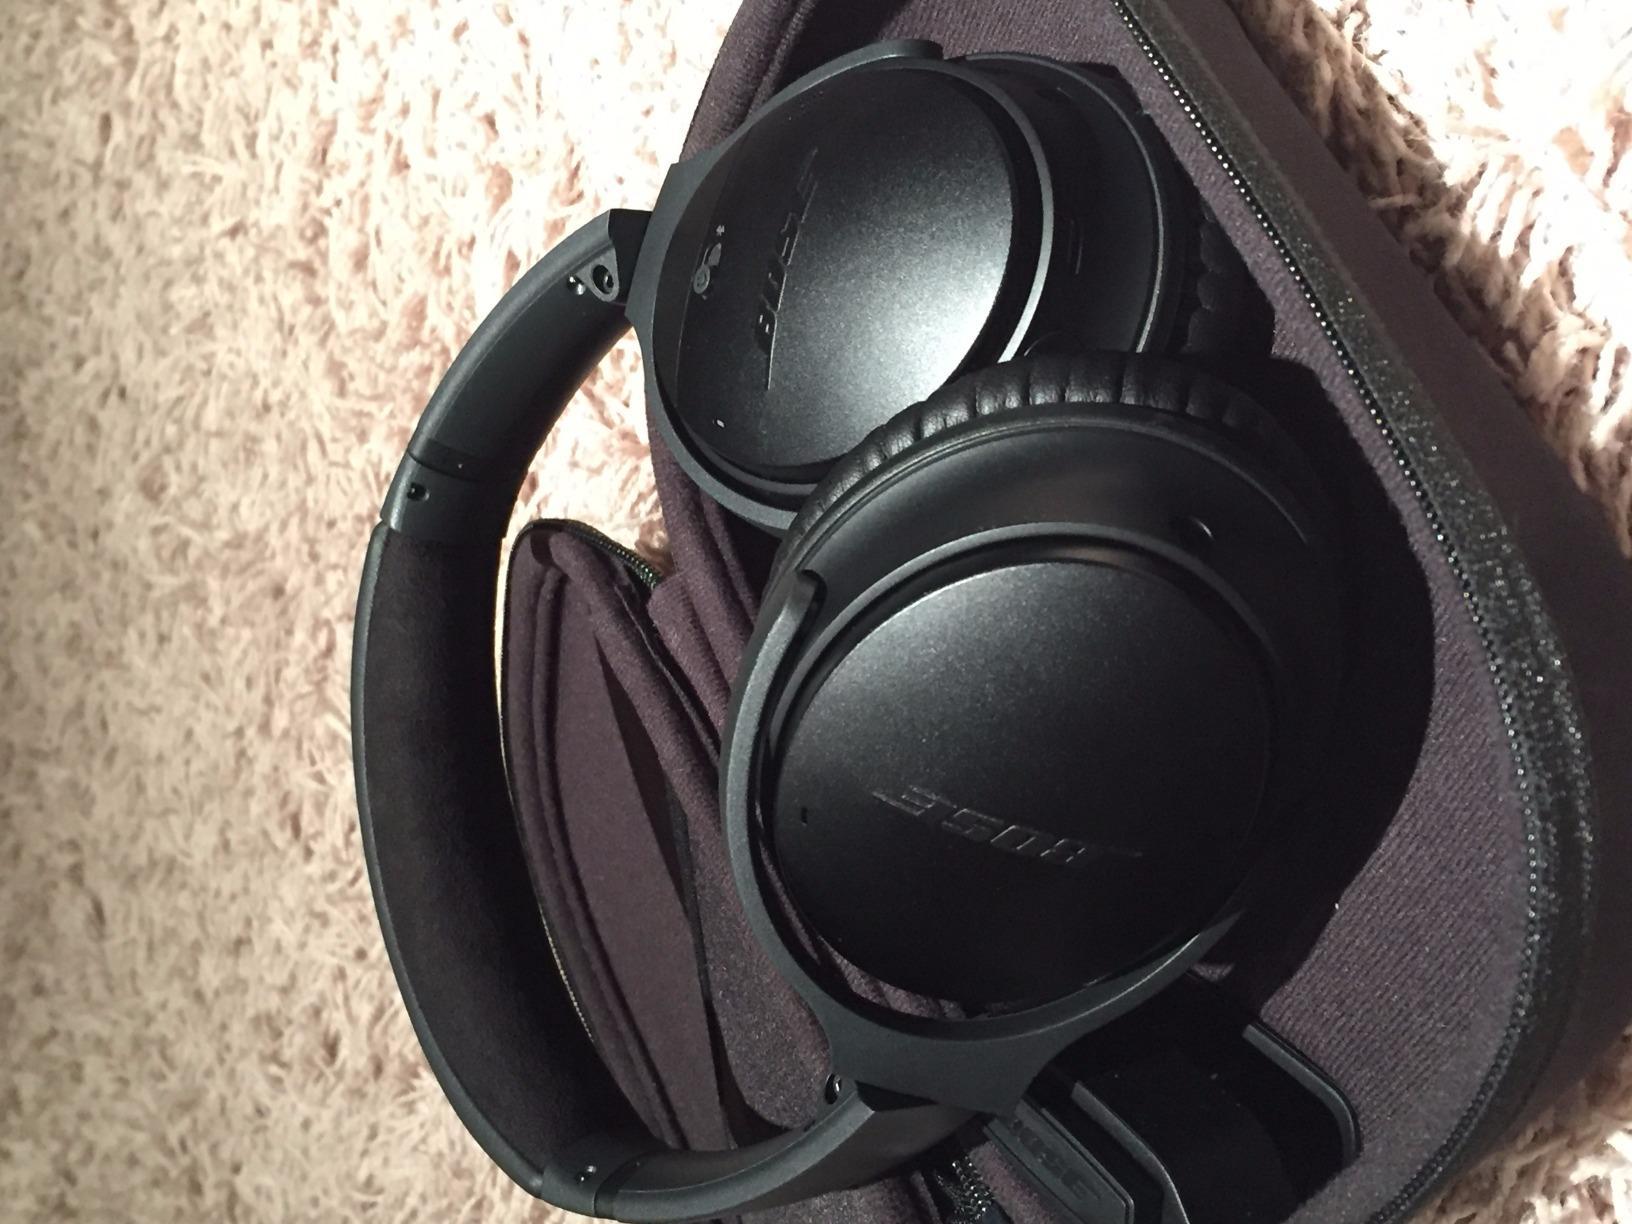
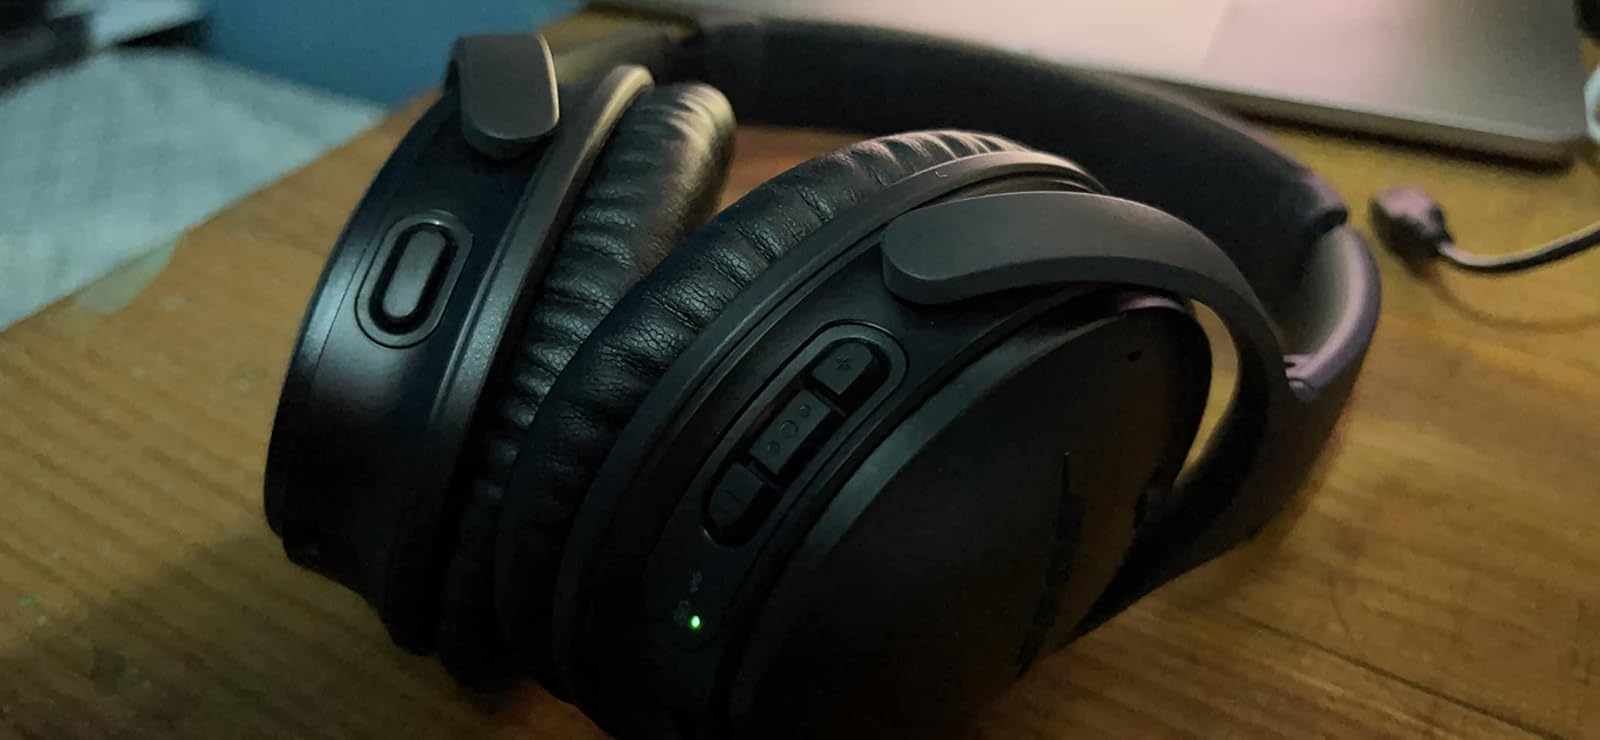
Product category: headphones
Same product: yes